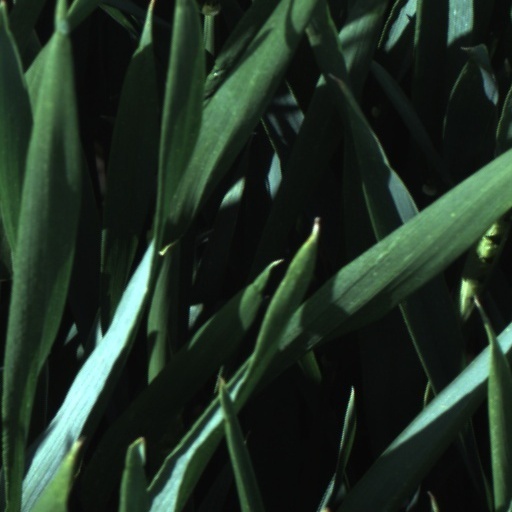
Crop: wheat